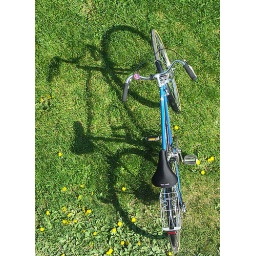
Looking down at my bike from lookout tower at Houska Park in La Crosse, Wisconsin, USA.